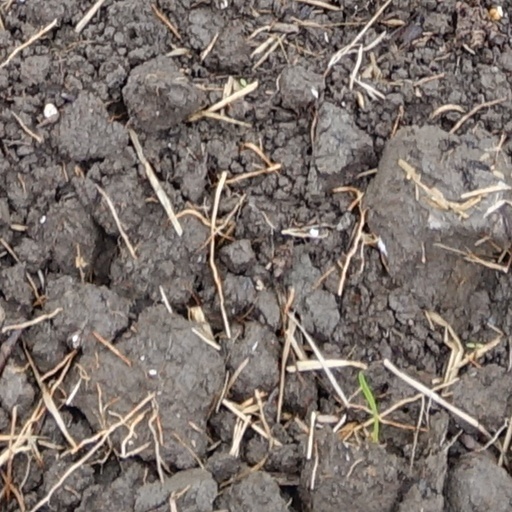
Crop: wheat